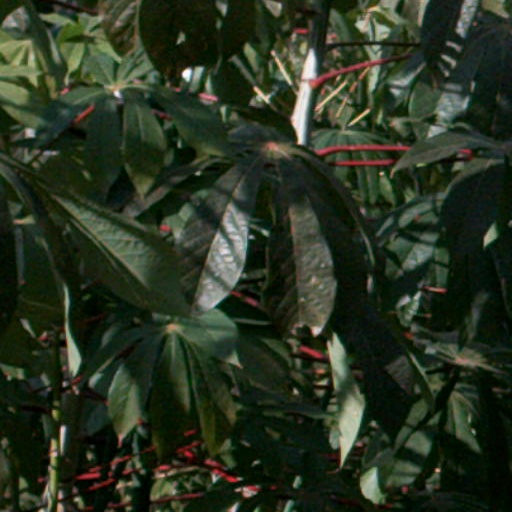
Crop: cassava